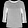
Label: T - shirt / top